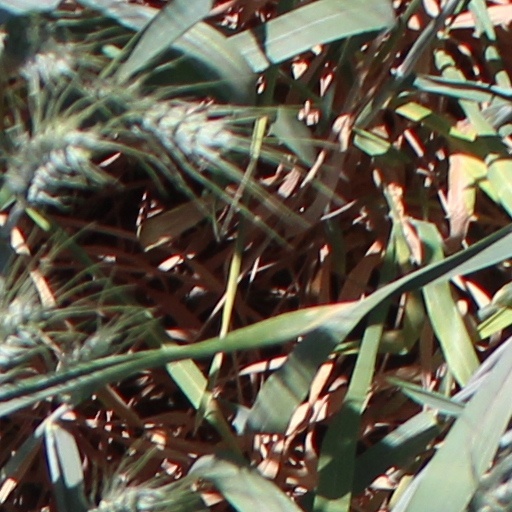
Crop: wheat